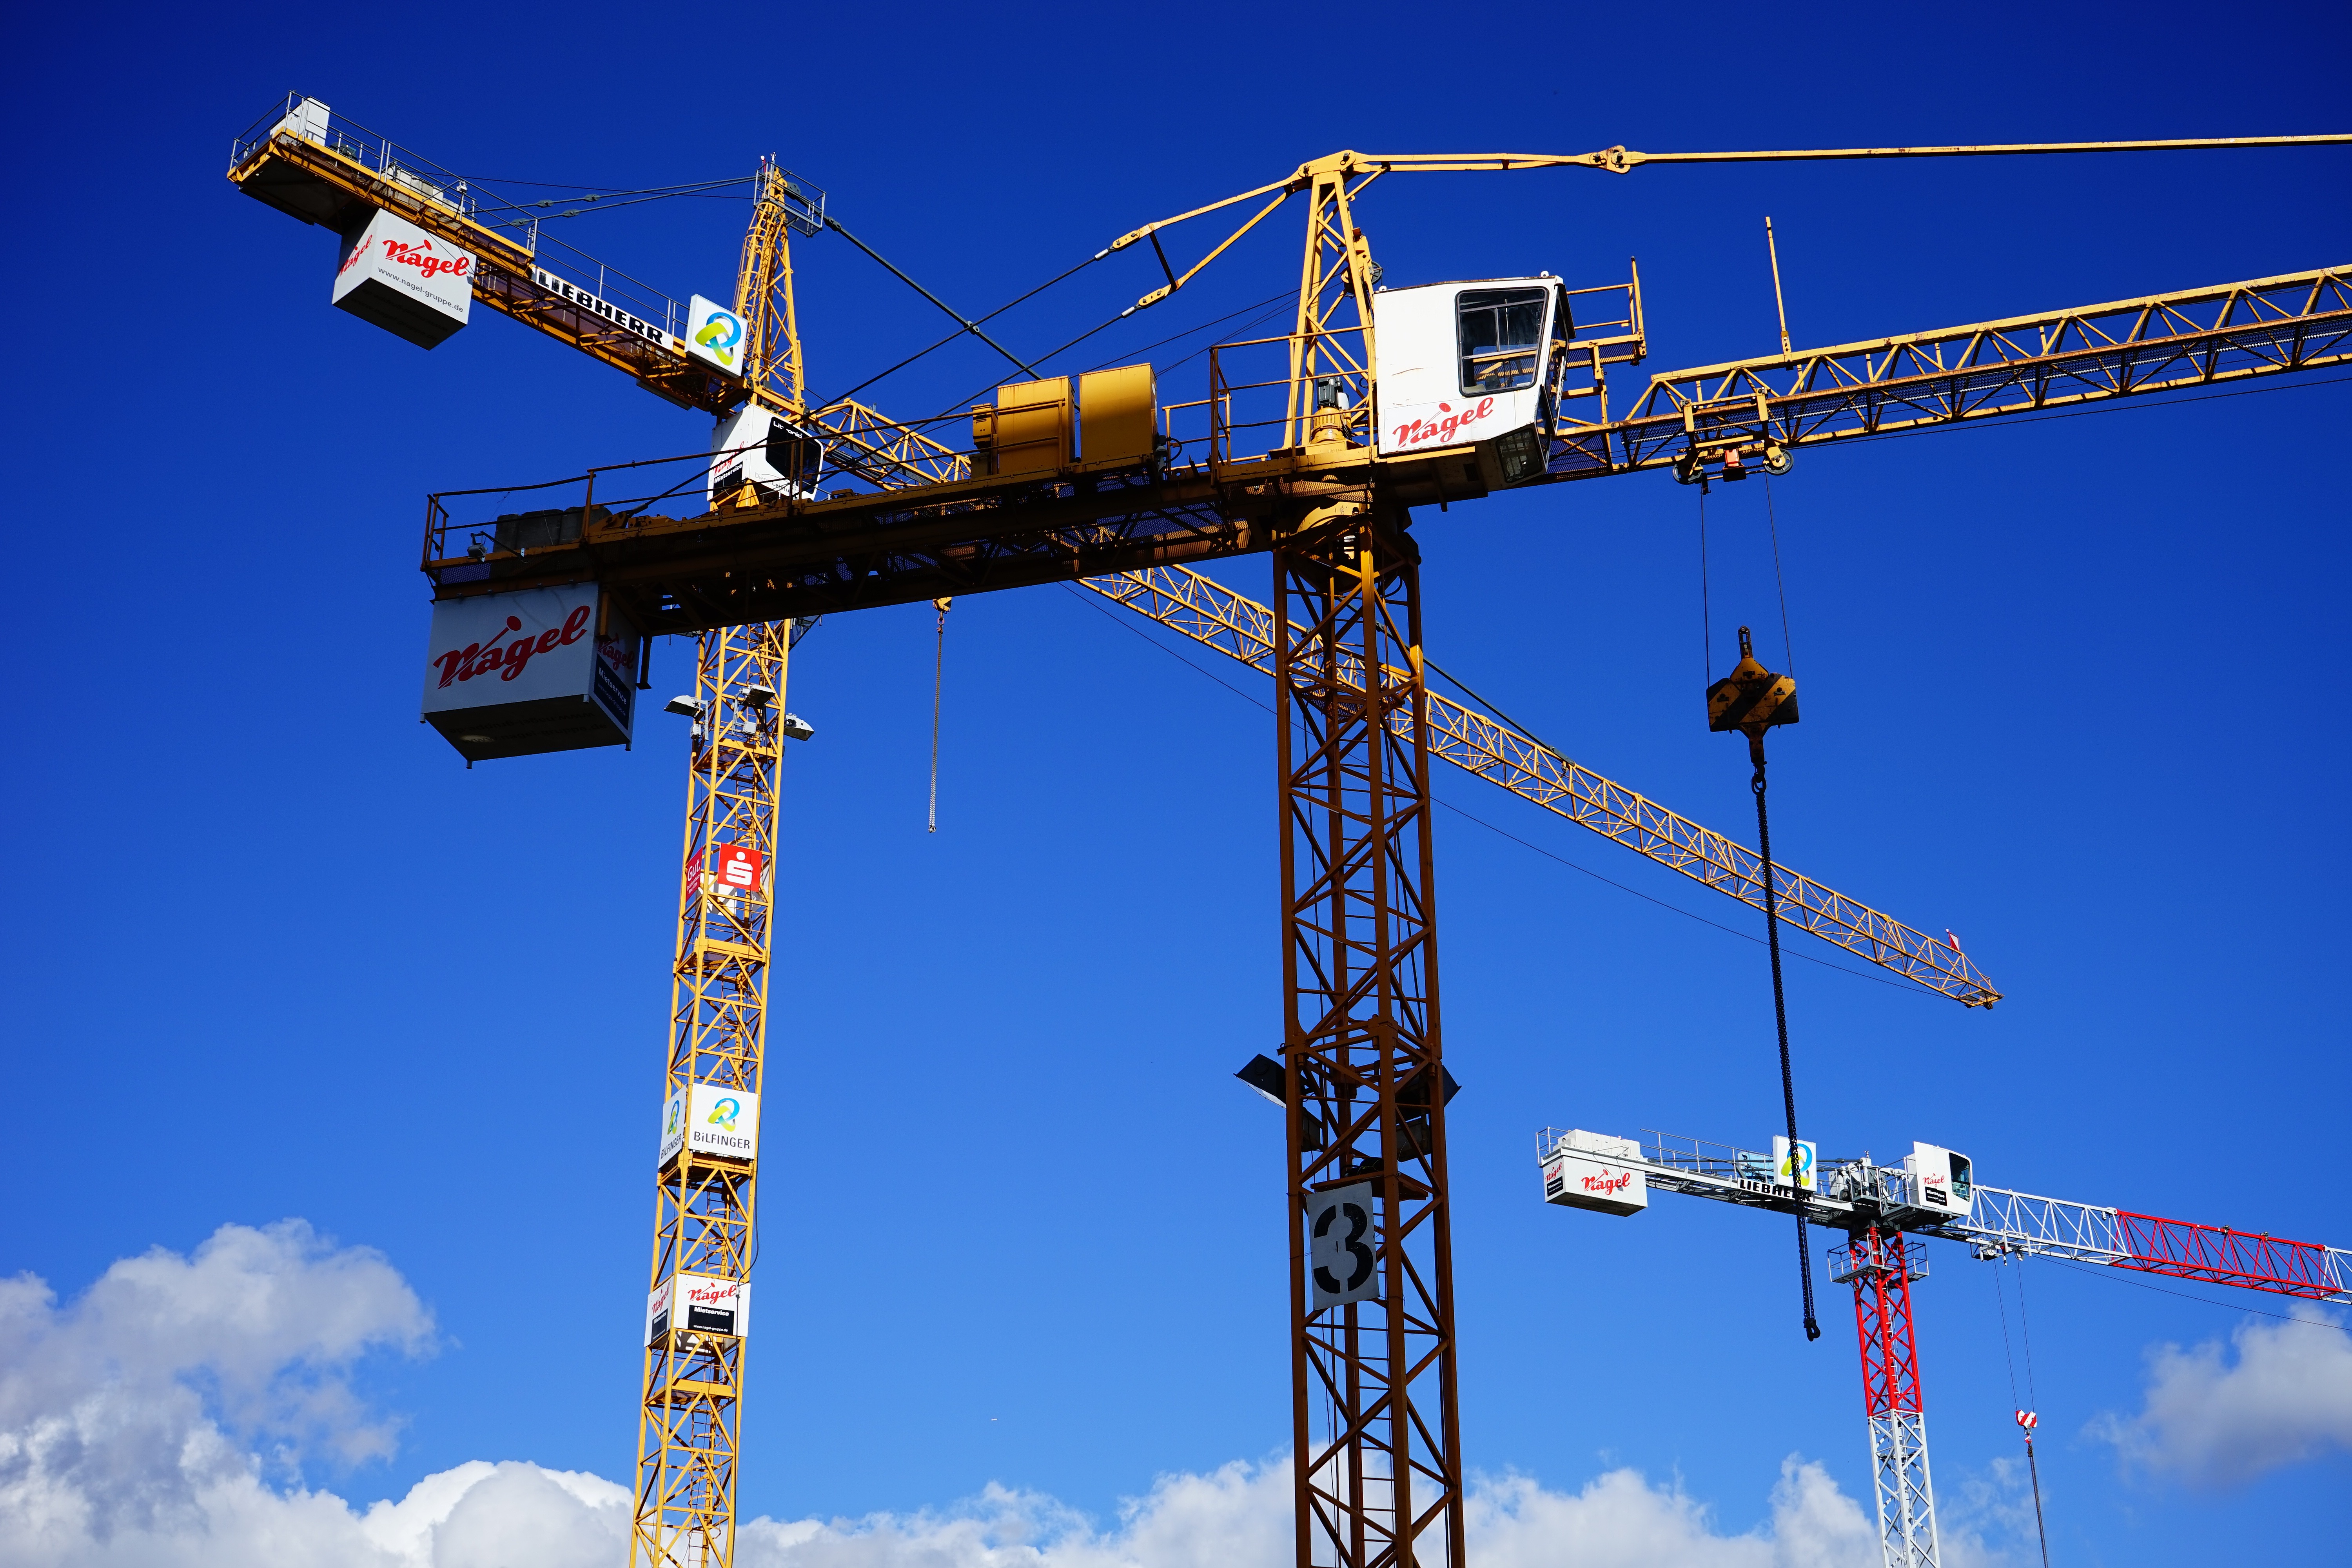
work, sky, vehicle, mast, electricity, build, cranes, crane, site, boom, baukran, construction work, crane boom, load lifter, construction equipment, overhead power line